Olha Bibik

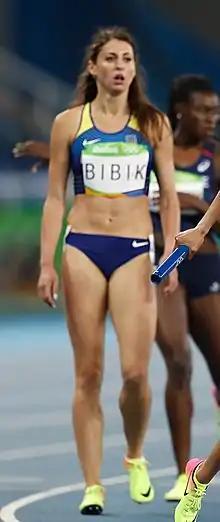
Bibik at the 2016 Olympic Games

Olha Bibik (born 5 February 1990) is a Ukrainian sprinter. She represented her country at the 2015 World Championships, 2016 World Indoor Championships, and 2016 Summer Olympics.